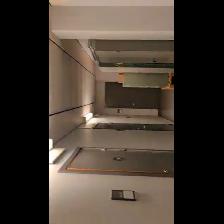
Label: NonHuman